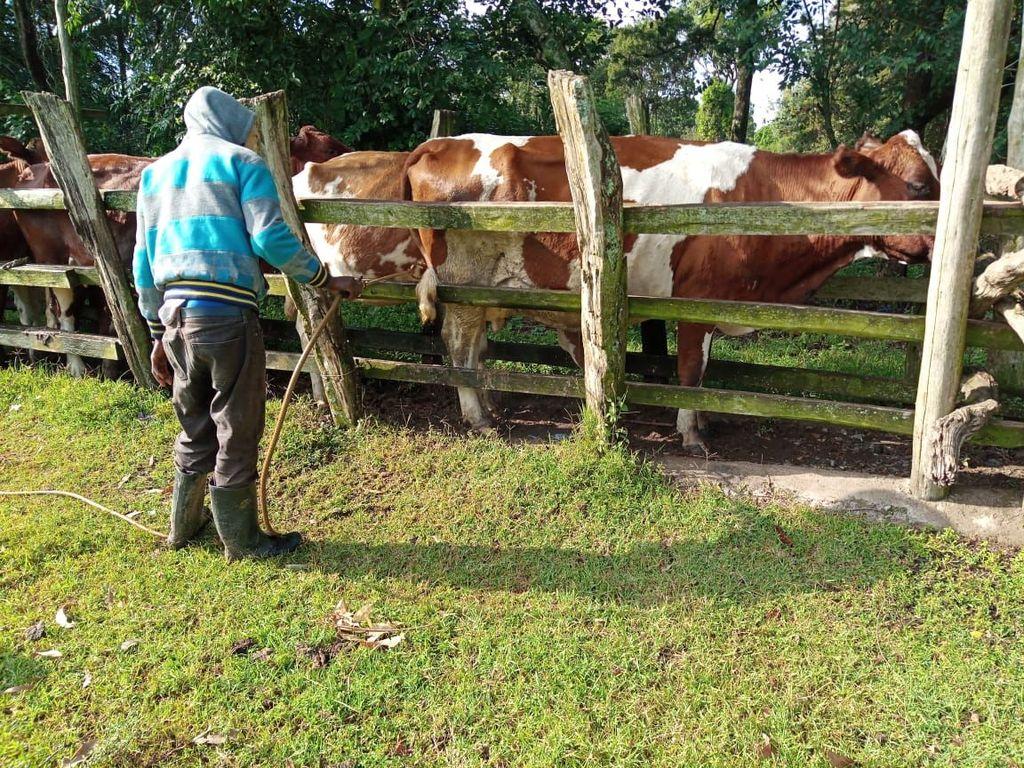
Mkulima amewapanga ng'ombe zake vizuri . Amewatengenezea njia ya kuingia na kutoka pomoni Ili wasiwe wanapigana wakati wanatoka na kuingia humo ndani.